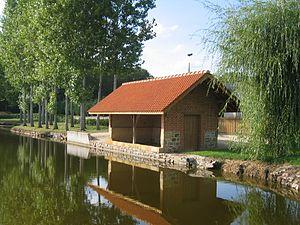
Lavoir des Bécauds (Neuilly en Donjon)
La Vouzance est une rivière française qui coule dans le département de l'Allier, dans la région Auvergne-Rhône-Alpes, et conflue dans le département de Saône-et-Loire, donc en région Bourgogne-Franche-Comté. C'est un affluent direct de la Loire en rive gauche.
Neuilly-en-Donjon est une commune française, située dans le département de l'Allier en région Auvergne-Rhône-Alpes.